History of Basilan

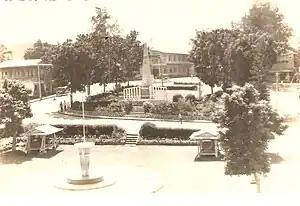
Downtown Isabela, old Plaza Rizal and Plaza Misericordia.

After bombings of the landing areas by the 13th Air Force and a three-day bombardment by the U.S. Navy, the 162nd and 163rd Infantry Regiments landed three miles (5 km) west of Zamboanga City. Japanese opposition to the landings were minimal, and the 41st Division troops quickly captured the city, which was decimated by the pre-invasion bombardments. The next day, 11 March, the Americans and the Filipinos encountered strong resistance when they attacked Japanese positions in the hills, overlooking the coastal plain. For two weeks, U.S. infantry, ably supported by Marine aviation and naval gunfire together with the Philippine Commonwealth Army forces, fought the Japanese along a five-mile (8 km) front, in terrain so rugged that tanks could not be used, and in positions heavily fortified with deep earthen emplacements, barbed wire, minefields, and booby traps.